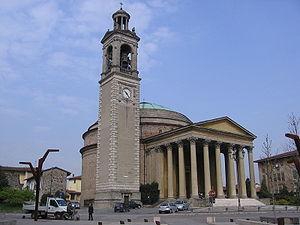
L’architecture néoclassique en Italie est, dans la péninsule comme dans tous les pays occidentaux, la phase de l'histoire de l'architecture qui, après l'époque du baroque et du rococo, s'est orientée vers l'âge classique de la Grèce et de la Rome antiques en reprenant les idéaux et les apparences formelles. Influencée par l'attrait pour la mythologie qui régnait à l'époque où le Grand Tour marquait la formation de générations entières de nouveaux artistes et de toute une classe sociale, de l'aristocratie à la haute bourgeoisie, elle s'est développée dans la seconde moitié du XVIIIᵉ siècle. Le phénomène s'est prolongé jusqu'au XIXᵉ siècle et il est bien difficile d'arrêter des dates précises : le néo-classicisme se fond en effet avec l'éclectisme, ou bien continue à s'affirmer parallèlement à celui-ci, finissant par laisser des témoignages dans l'architecture contemporaine.